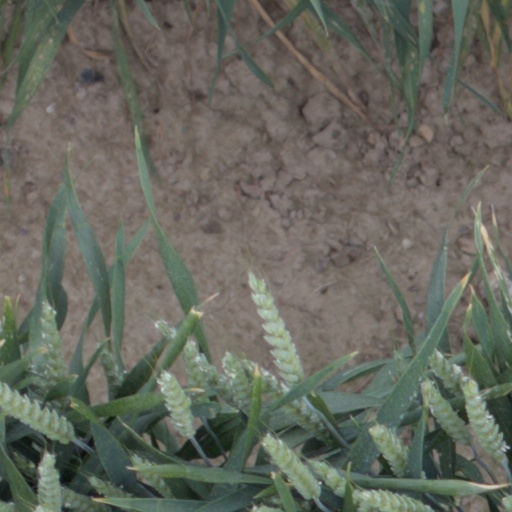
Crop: wheat